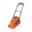
Label: lawn_mower